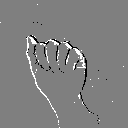
ASL letter: a